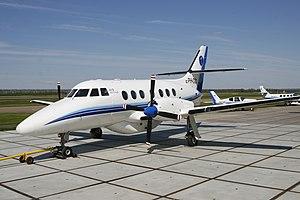
Le Jetstream est un avion à deux turbopropulseurs et cabine pressurisée construit par British Aerospace. Il est conçu sous le nom de Jetstream 31 à partir du Handley Page Jetstream.